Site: saxony
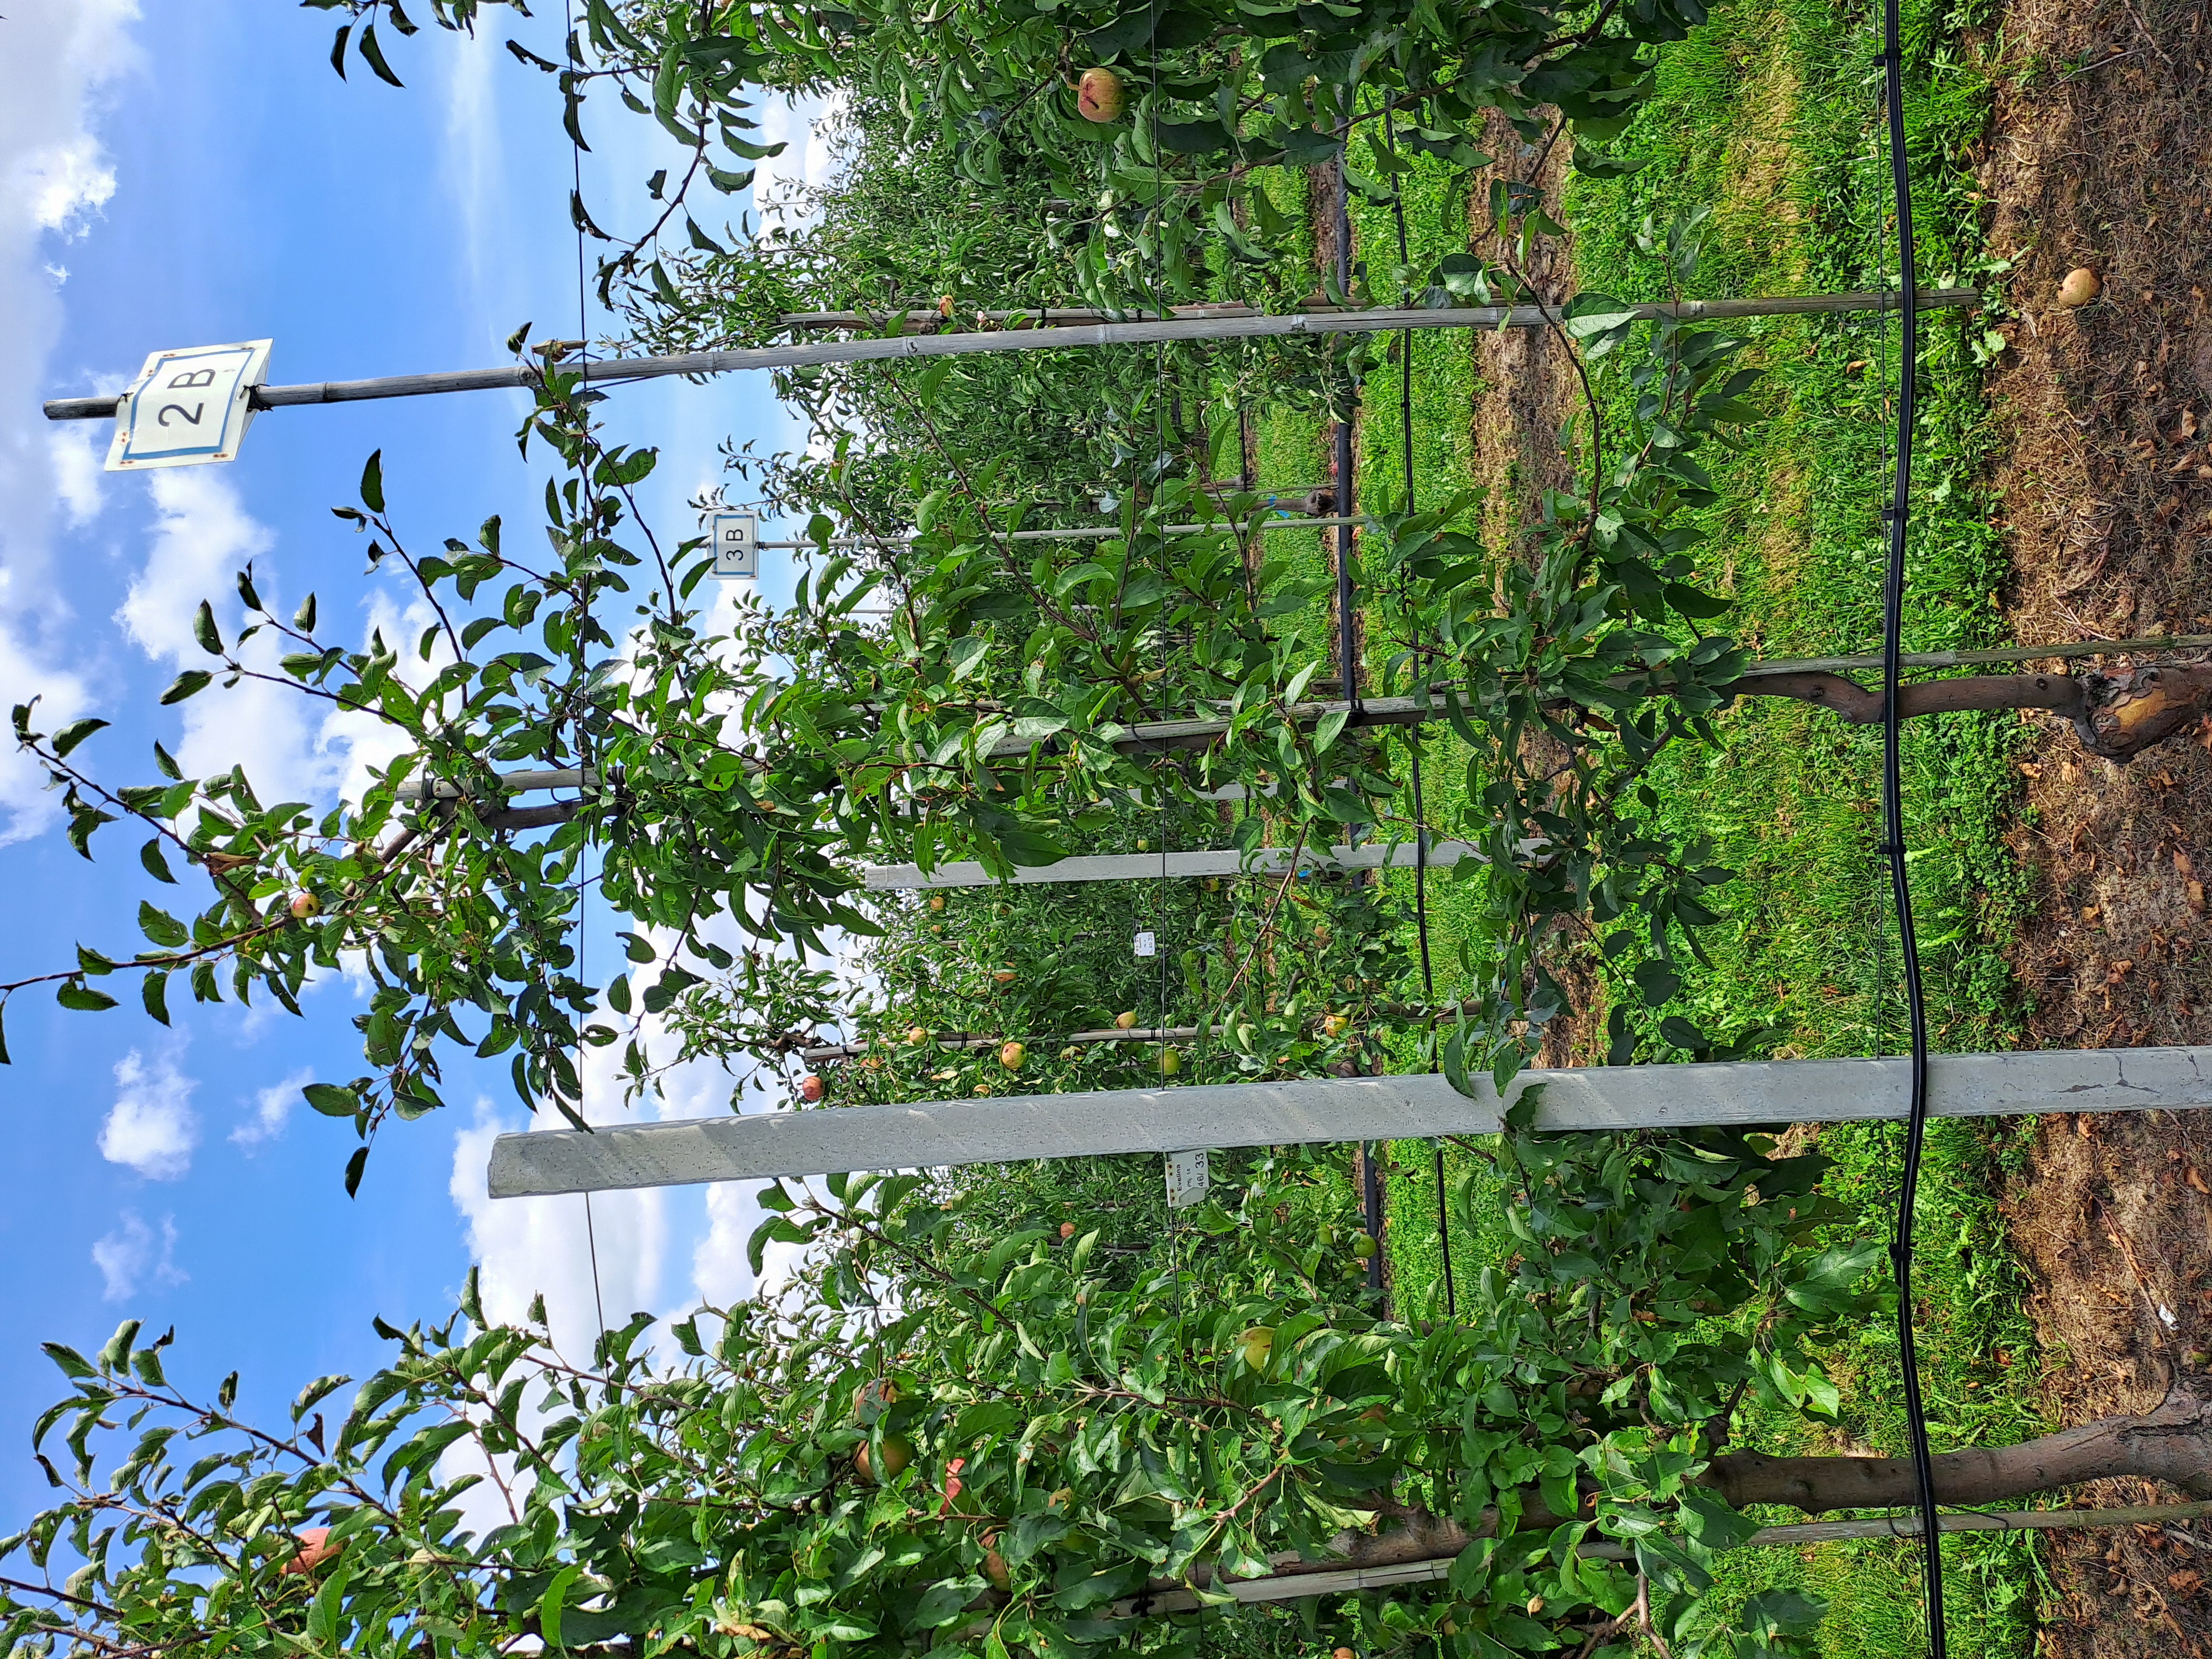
Growth stage (BBCH 85): Maturity of fruit and seed